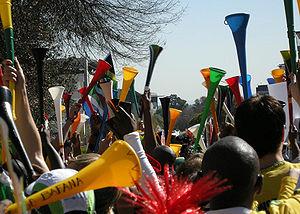
La vuvuzela, appelée lepatata en setswana, parfois francisée en vouvouzela, est une corne d'environ 70 centimètres de long, popularisée dans les années 1990 par les supporters des deux clubs de football de Soweto en Afrique du Sud : les Kaizer Chiefs et les Orlando Pirates. Elle a acquis une renommée internationale lors de la Coupe des confédérations 2009 et est omniprésente lors de la Coupe du monde de football de 2010, organisées toutes les deux par l'Afrique du Sud, et devenant un symbole de la Coupe du monde 2010, en même temps qu'un sujet de controverses à cause du bourdonnement incessant qu'elle génère pendant les matchs et leur retransmission.
La Coupe du monde de football 2010 est la dix-neuvième édition de la Coupe du monde de football. Elle s’est déroulée du 11 juin au 11 juillet 2010 en Afrique du Sud et est remportée par l’Espagne.
2008 en Afrique du Sud - 2009 en Afrique du Sud - 2010 en Afrique du Sud - 2011 en Afrique du Sud - 2012 en Afrique du Sud